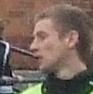
Age: 20